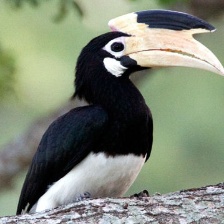
Species: MALABAR HORNBILL
Scientific name: OCYCEROS GRISEUS
ImageNet parent category: hornbill